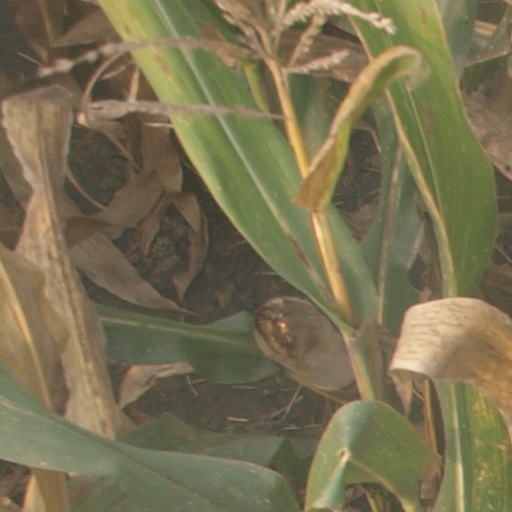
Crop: maize; corn